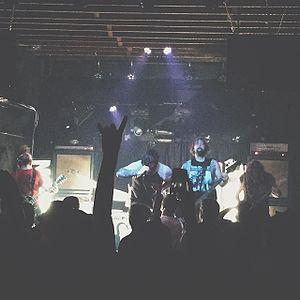
Norma Jean est un groupe de heavy metal et metalcore américain, originaire de Douglasville, un quartier de la banlieue d'Atlanta, en Géorgie. Formé en 1997, Norma Jean est nommé dans la catégorie de « meilleur emballage de disque » aux Grammy Awards en 2006.